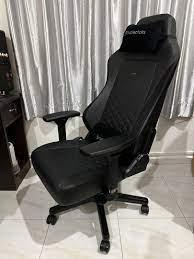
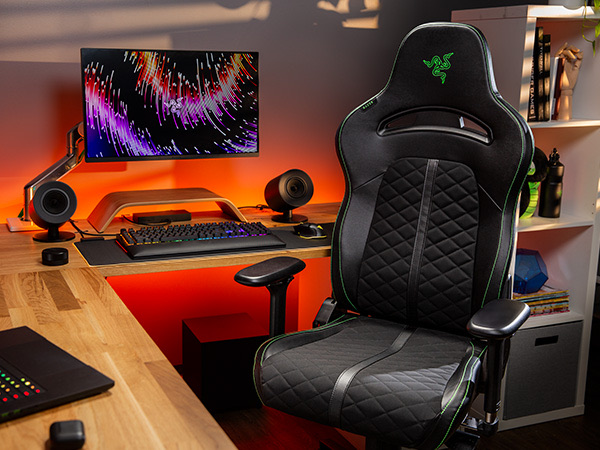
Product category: items_chair
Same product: no